Sierra de Leyre

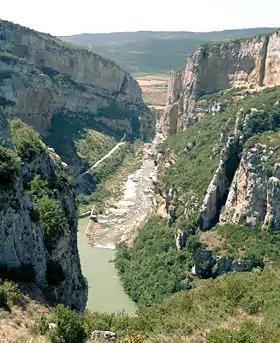
"Foz de Lumbier".

In the interior of the "foces" a very rich and diverse riparian forest is formed. It abounds in linden, ash, maple, rowan, hazel and elm trees. On the shelves that form on the walls of the "foces" inhabit some relevant species because of their endemic character or their extreme biogeographic position, some of them are "Saxifraga longifolia", "Sarcocapnos enneaphylla", "Saponaria glutinosa" and "Petrocoptis hispanica". On the southern slopes there is an abundance of holm oak, oak, kermes oak and gall oak groves, while the northern slopes are covered with Scots pine and some remains of beech trees which have replaced the gall oak groves, this expansion has been spurred by the profitability that pine trees produce for the inhabitants of the villages in the area.